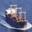
Label: ship